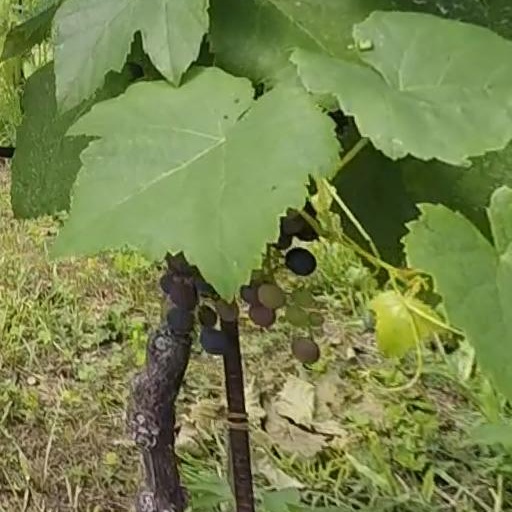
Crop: grape